Park Street station (Boston and Maine Railroad)

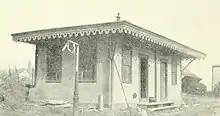
The original Park Street station

The Medford branch was built by the Boston and Maine Railroad (B&M) in 1847. A station at Park Street was not added until between 1875 and 1889. The first station was a wooden structure with a gable roof, located on the north side of the tracks just east of Park Street. In the 1890s, the B&M double-tracked the branch to provide more frequent service to compete with electric streetcars. B&M vice president Samuel C. Lawrence became the first mayor of Medford in 1893, partially on promises to provide new station buildings at Park Street and Glenwood.